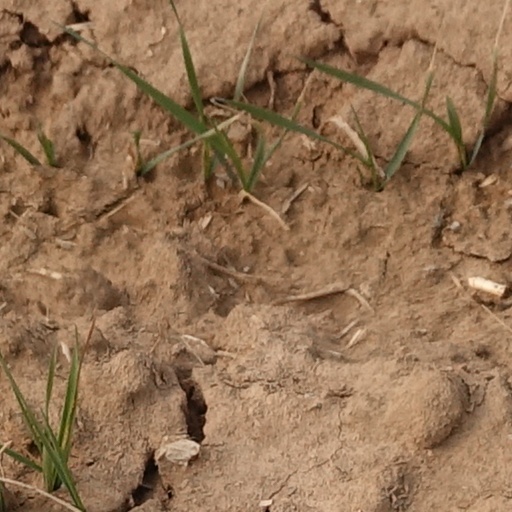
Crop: wheat